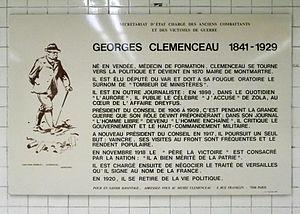
Plaque concernant Georges Clemenceau dans la station Champs-Élysées - Clemenceau du métro de Paris.
Georges Clemenceau né le 28 septembre 1841 à Mouilleron-en-Pareds et mort le 24 novembre 1929 à Paris, est un homme d'État français, président du Conseil de 1906 à 1909 puis de 1917 à 1920.
Champs-Élysées - Clemenceau est une station des lignes 1 et 13 du métro de Paris, située dans le 8ᵉ arrondissement de Paris.